Rajputana Rifles

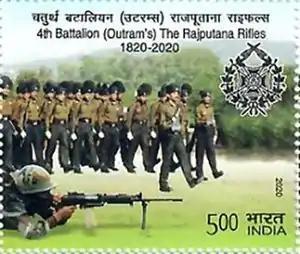
Postage stamp released in 2020 to commemorate the Bicentenary of the Fourth Battalion of Rajputana Rifles.

The Rajputana Rifles consists of nineteen regular battalions, four Rashtriya Rifles battalions and two Territorial Army battalions -